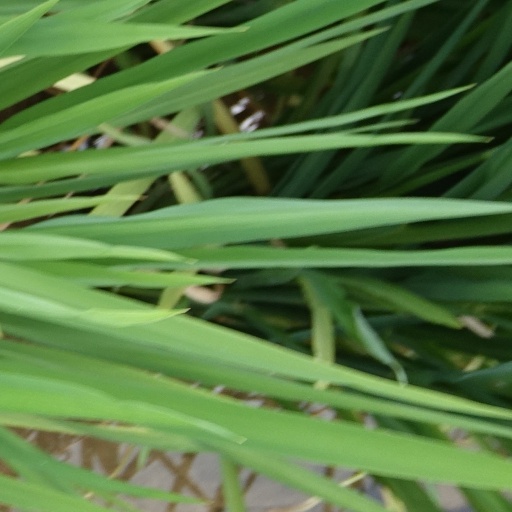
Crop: rice